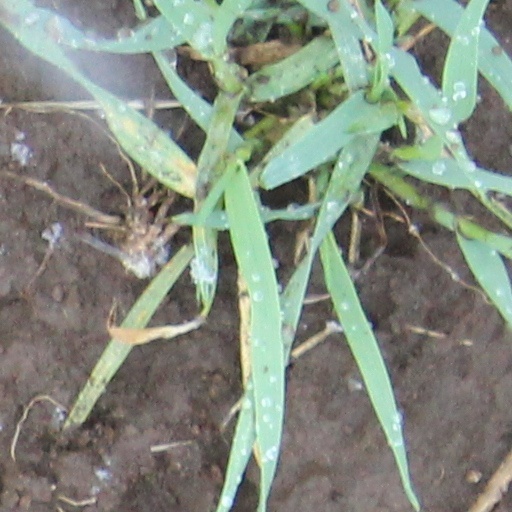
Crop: wheat